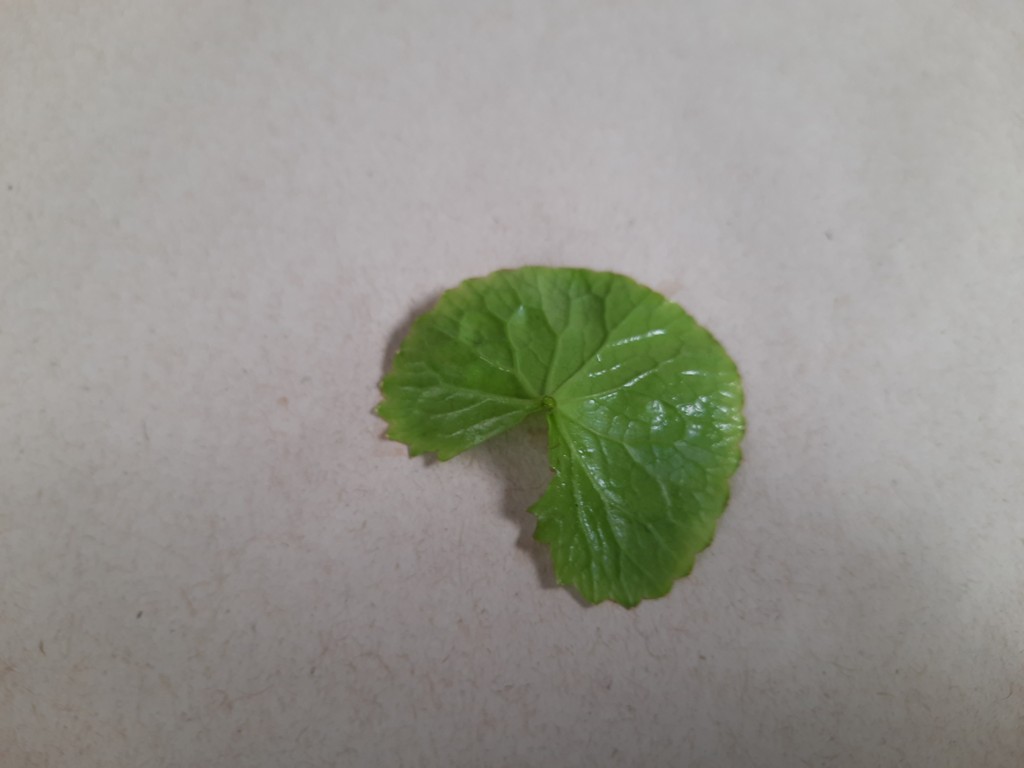
Label: Healthy